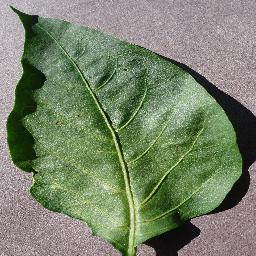
Label: Pepper,_bell___healthy